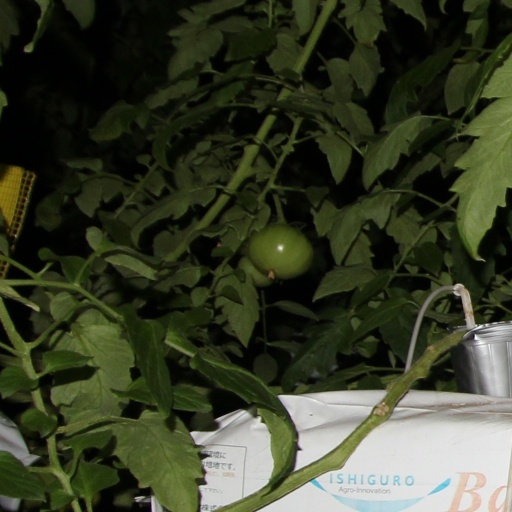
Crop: tomato